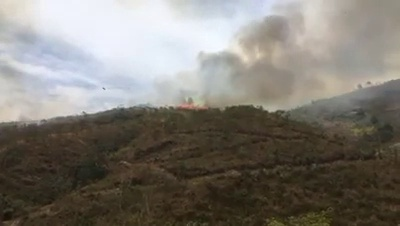
Fire: yes
Smoke: yes